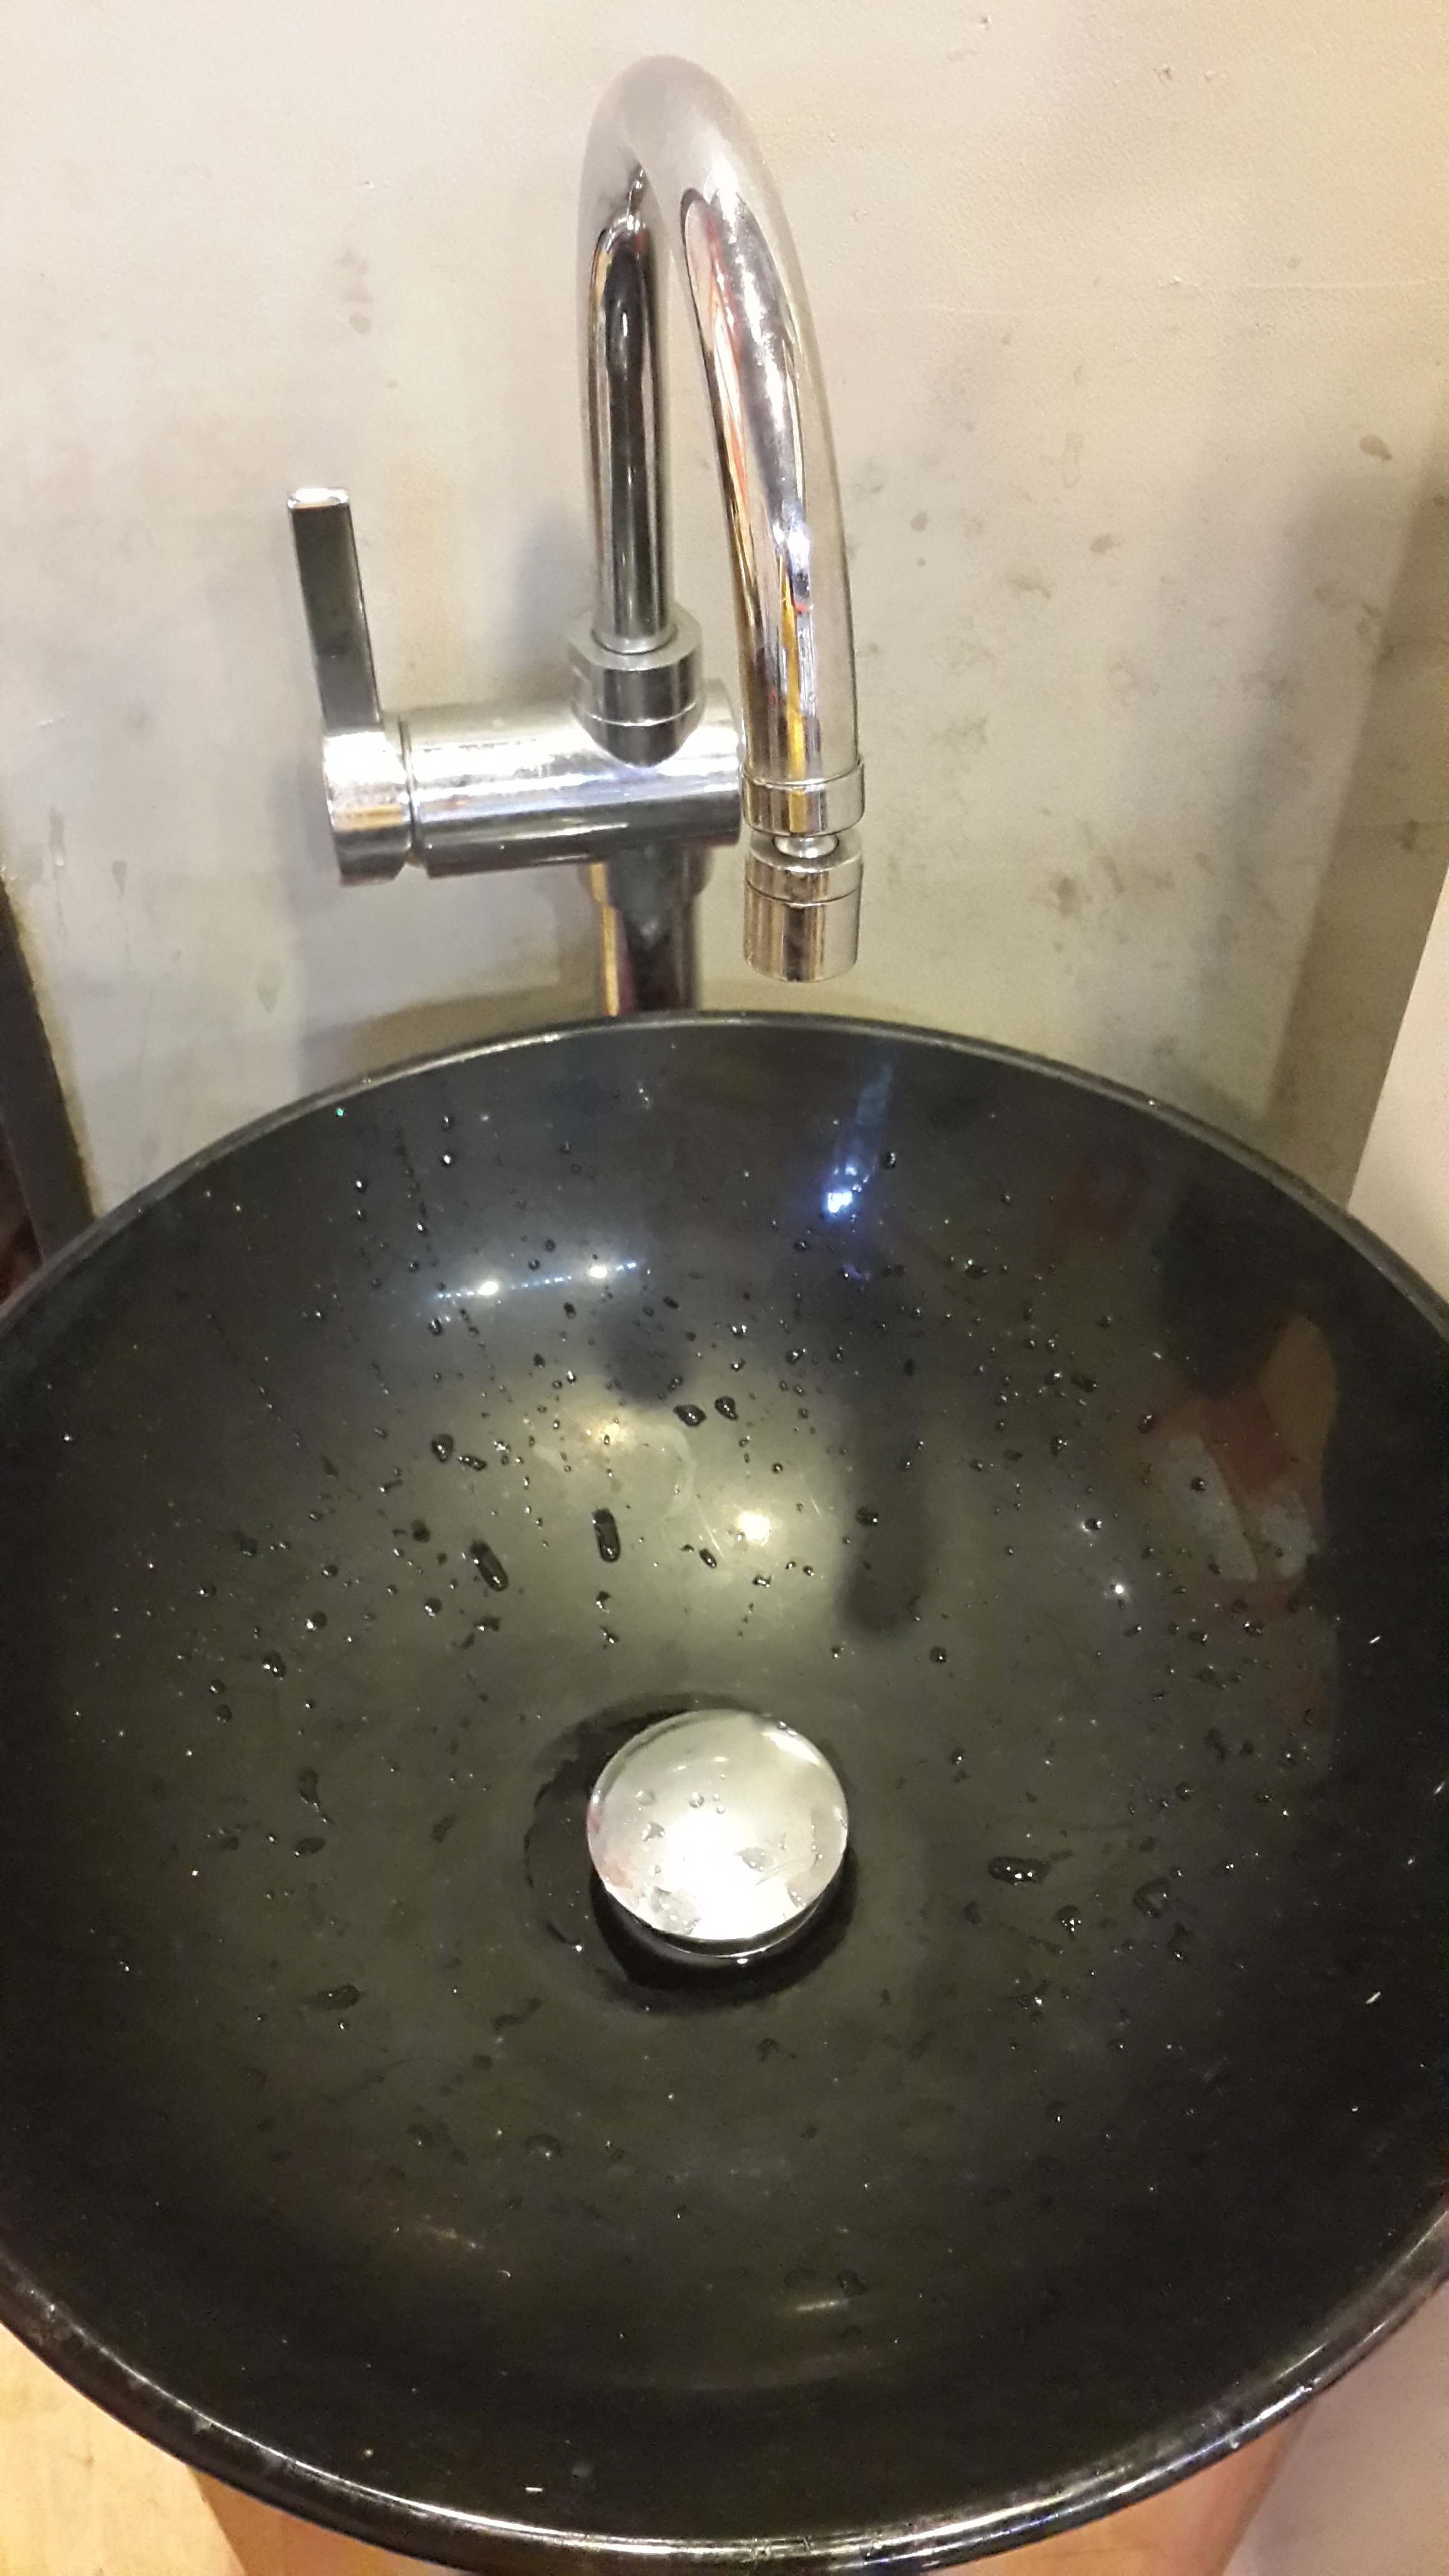
sink, vanity, washbasin, plumbing fixture